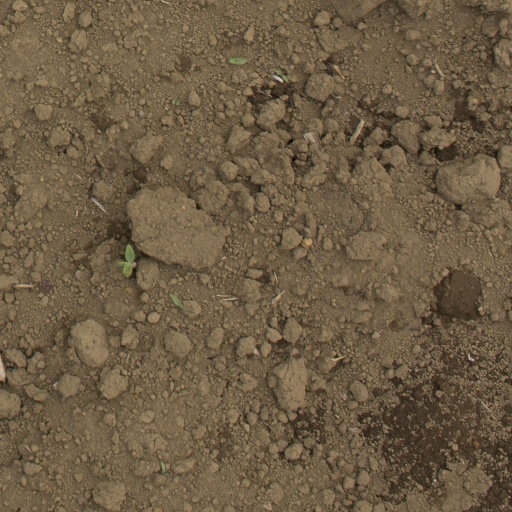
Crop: Jerusalem artichoke